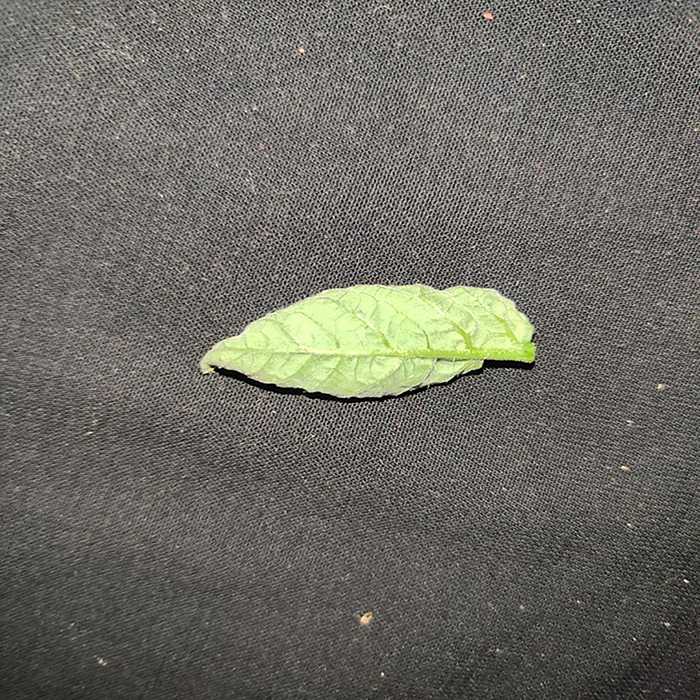
Plant: Tomato
Label: Tomato leaf curl virus